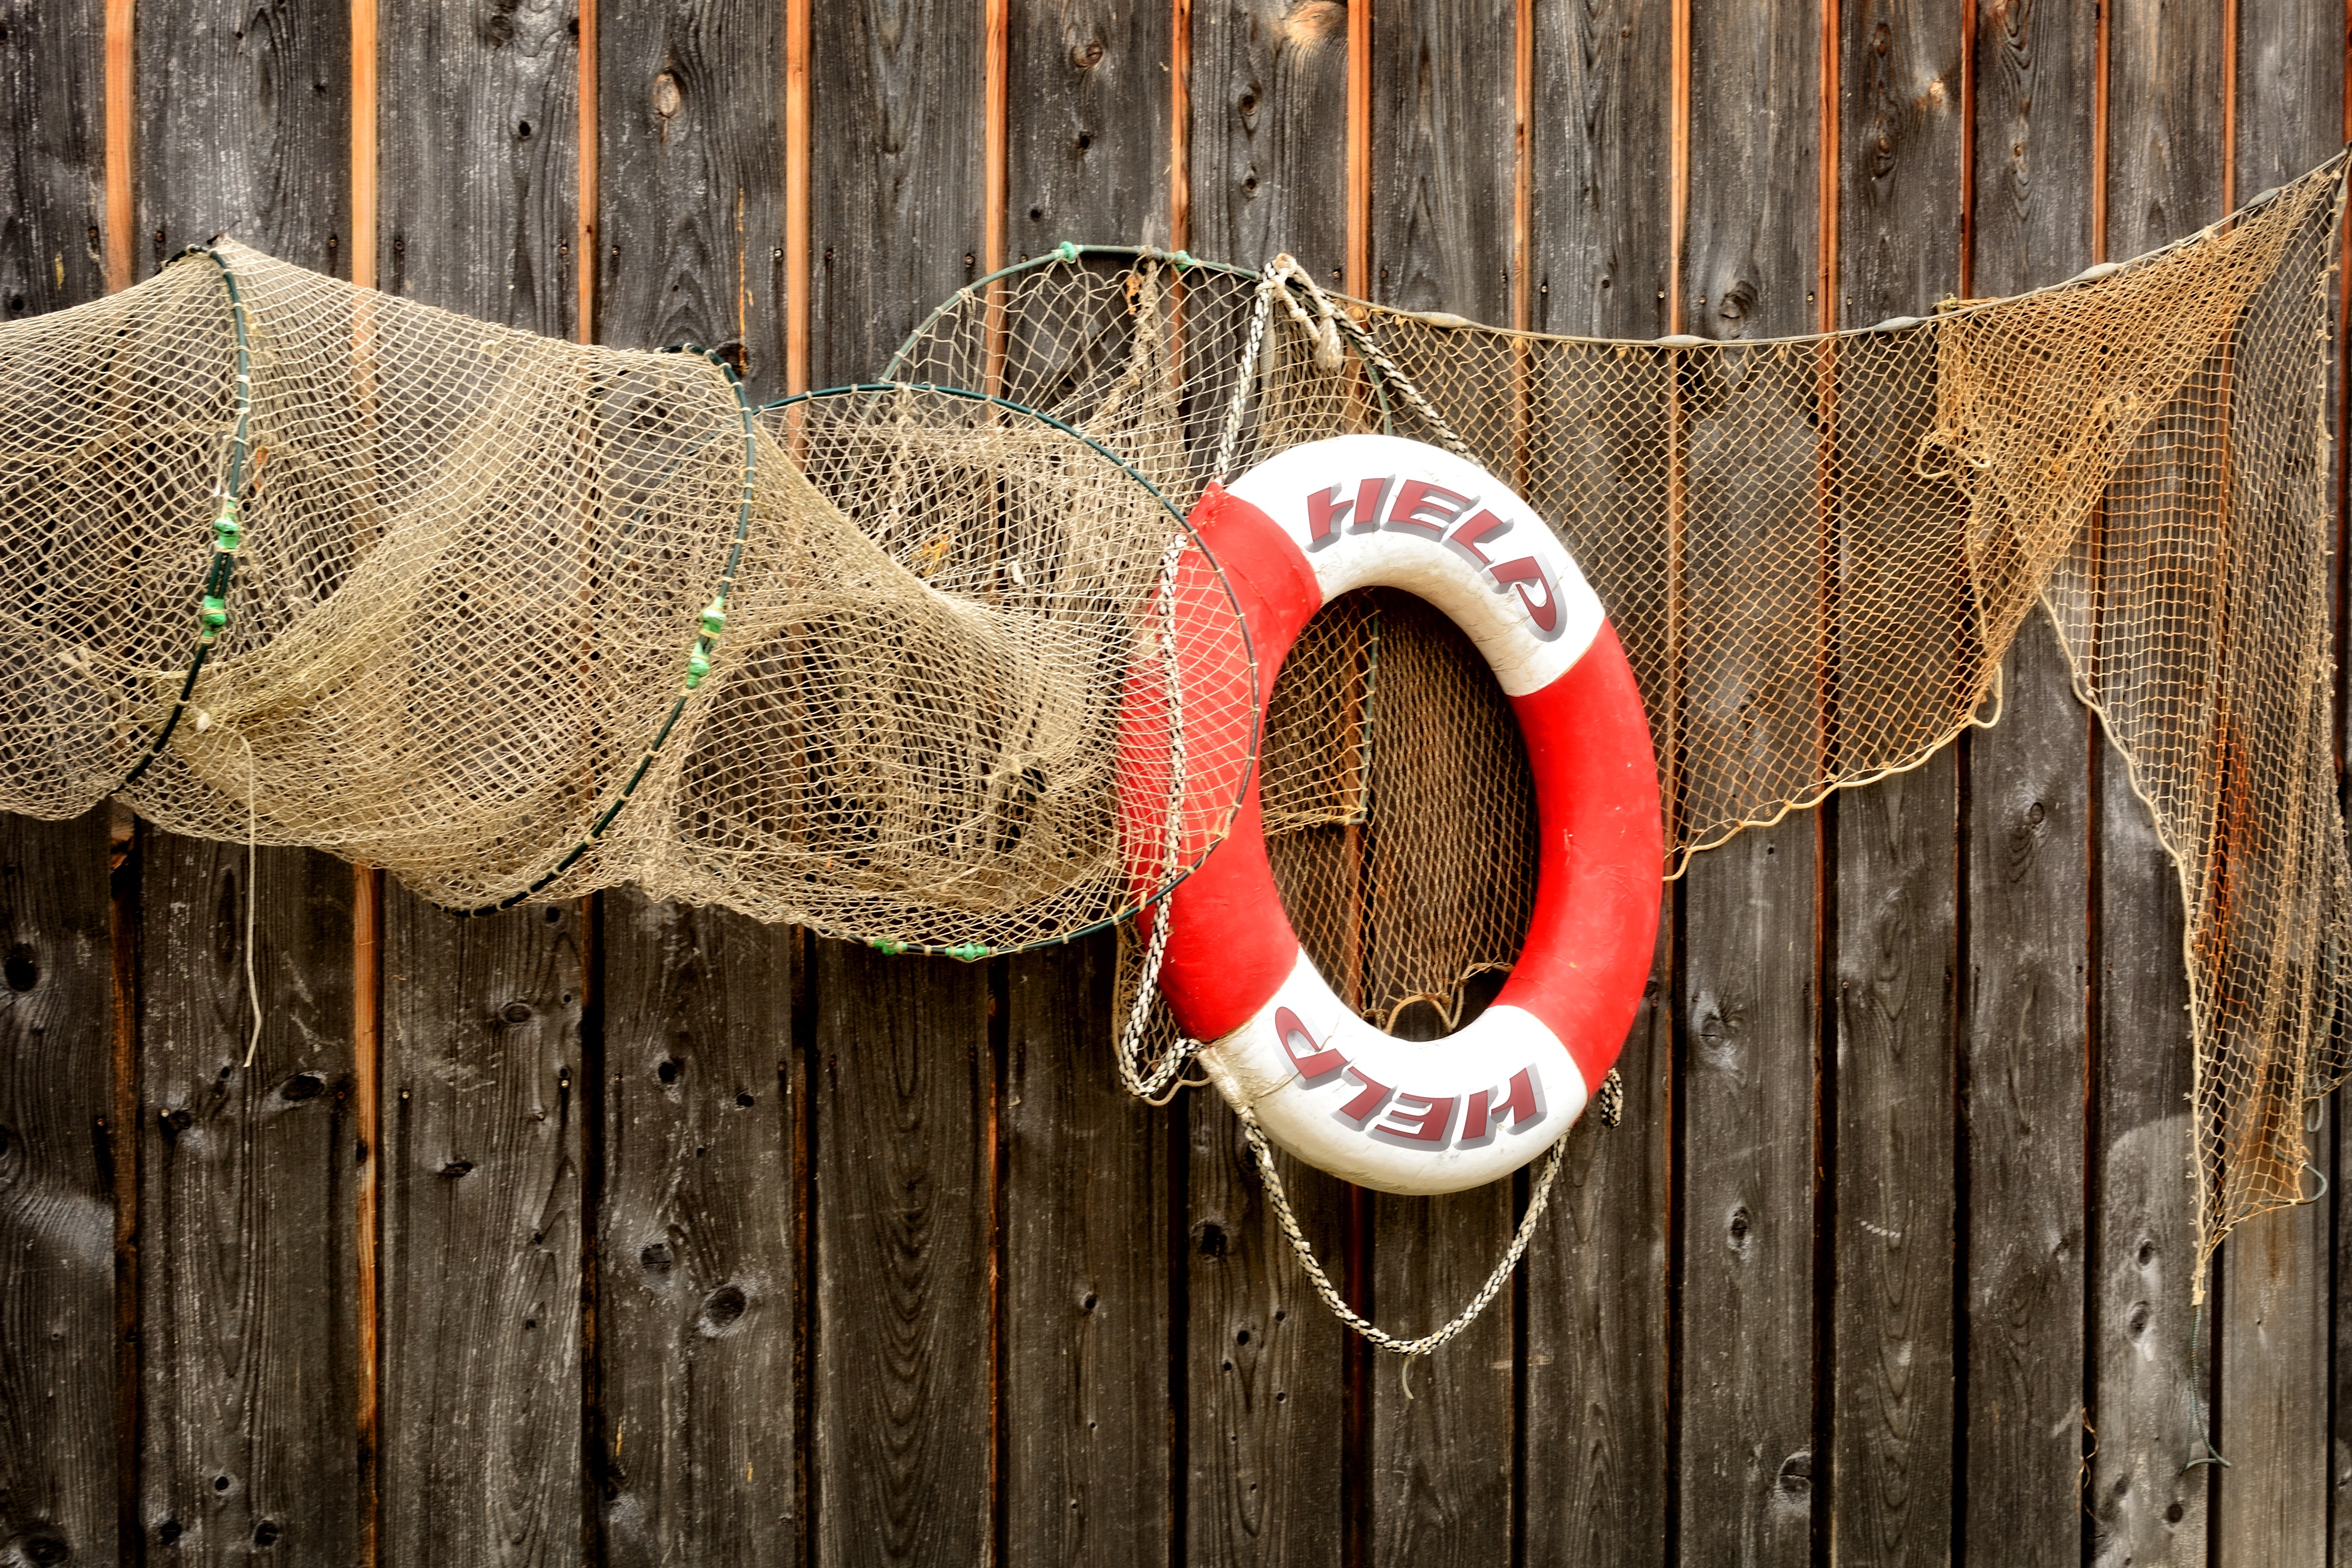
wood, leaf, home, decoration, spring, red, color, garden, note, ornament, help, art, accident, emergency, rescue, wooden wall, lifebelt, fishing net, sos, first aid